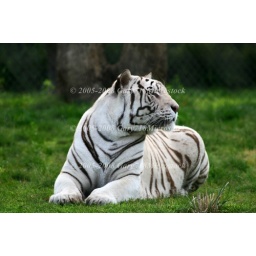
A white tiger in an amusement park